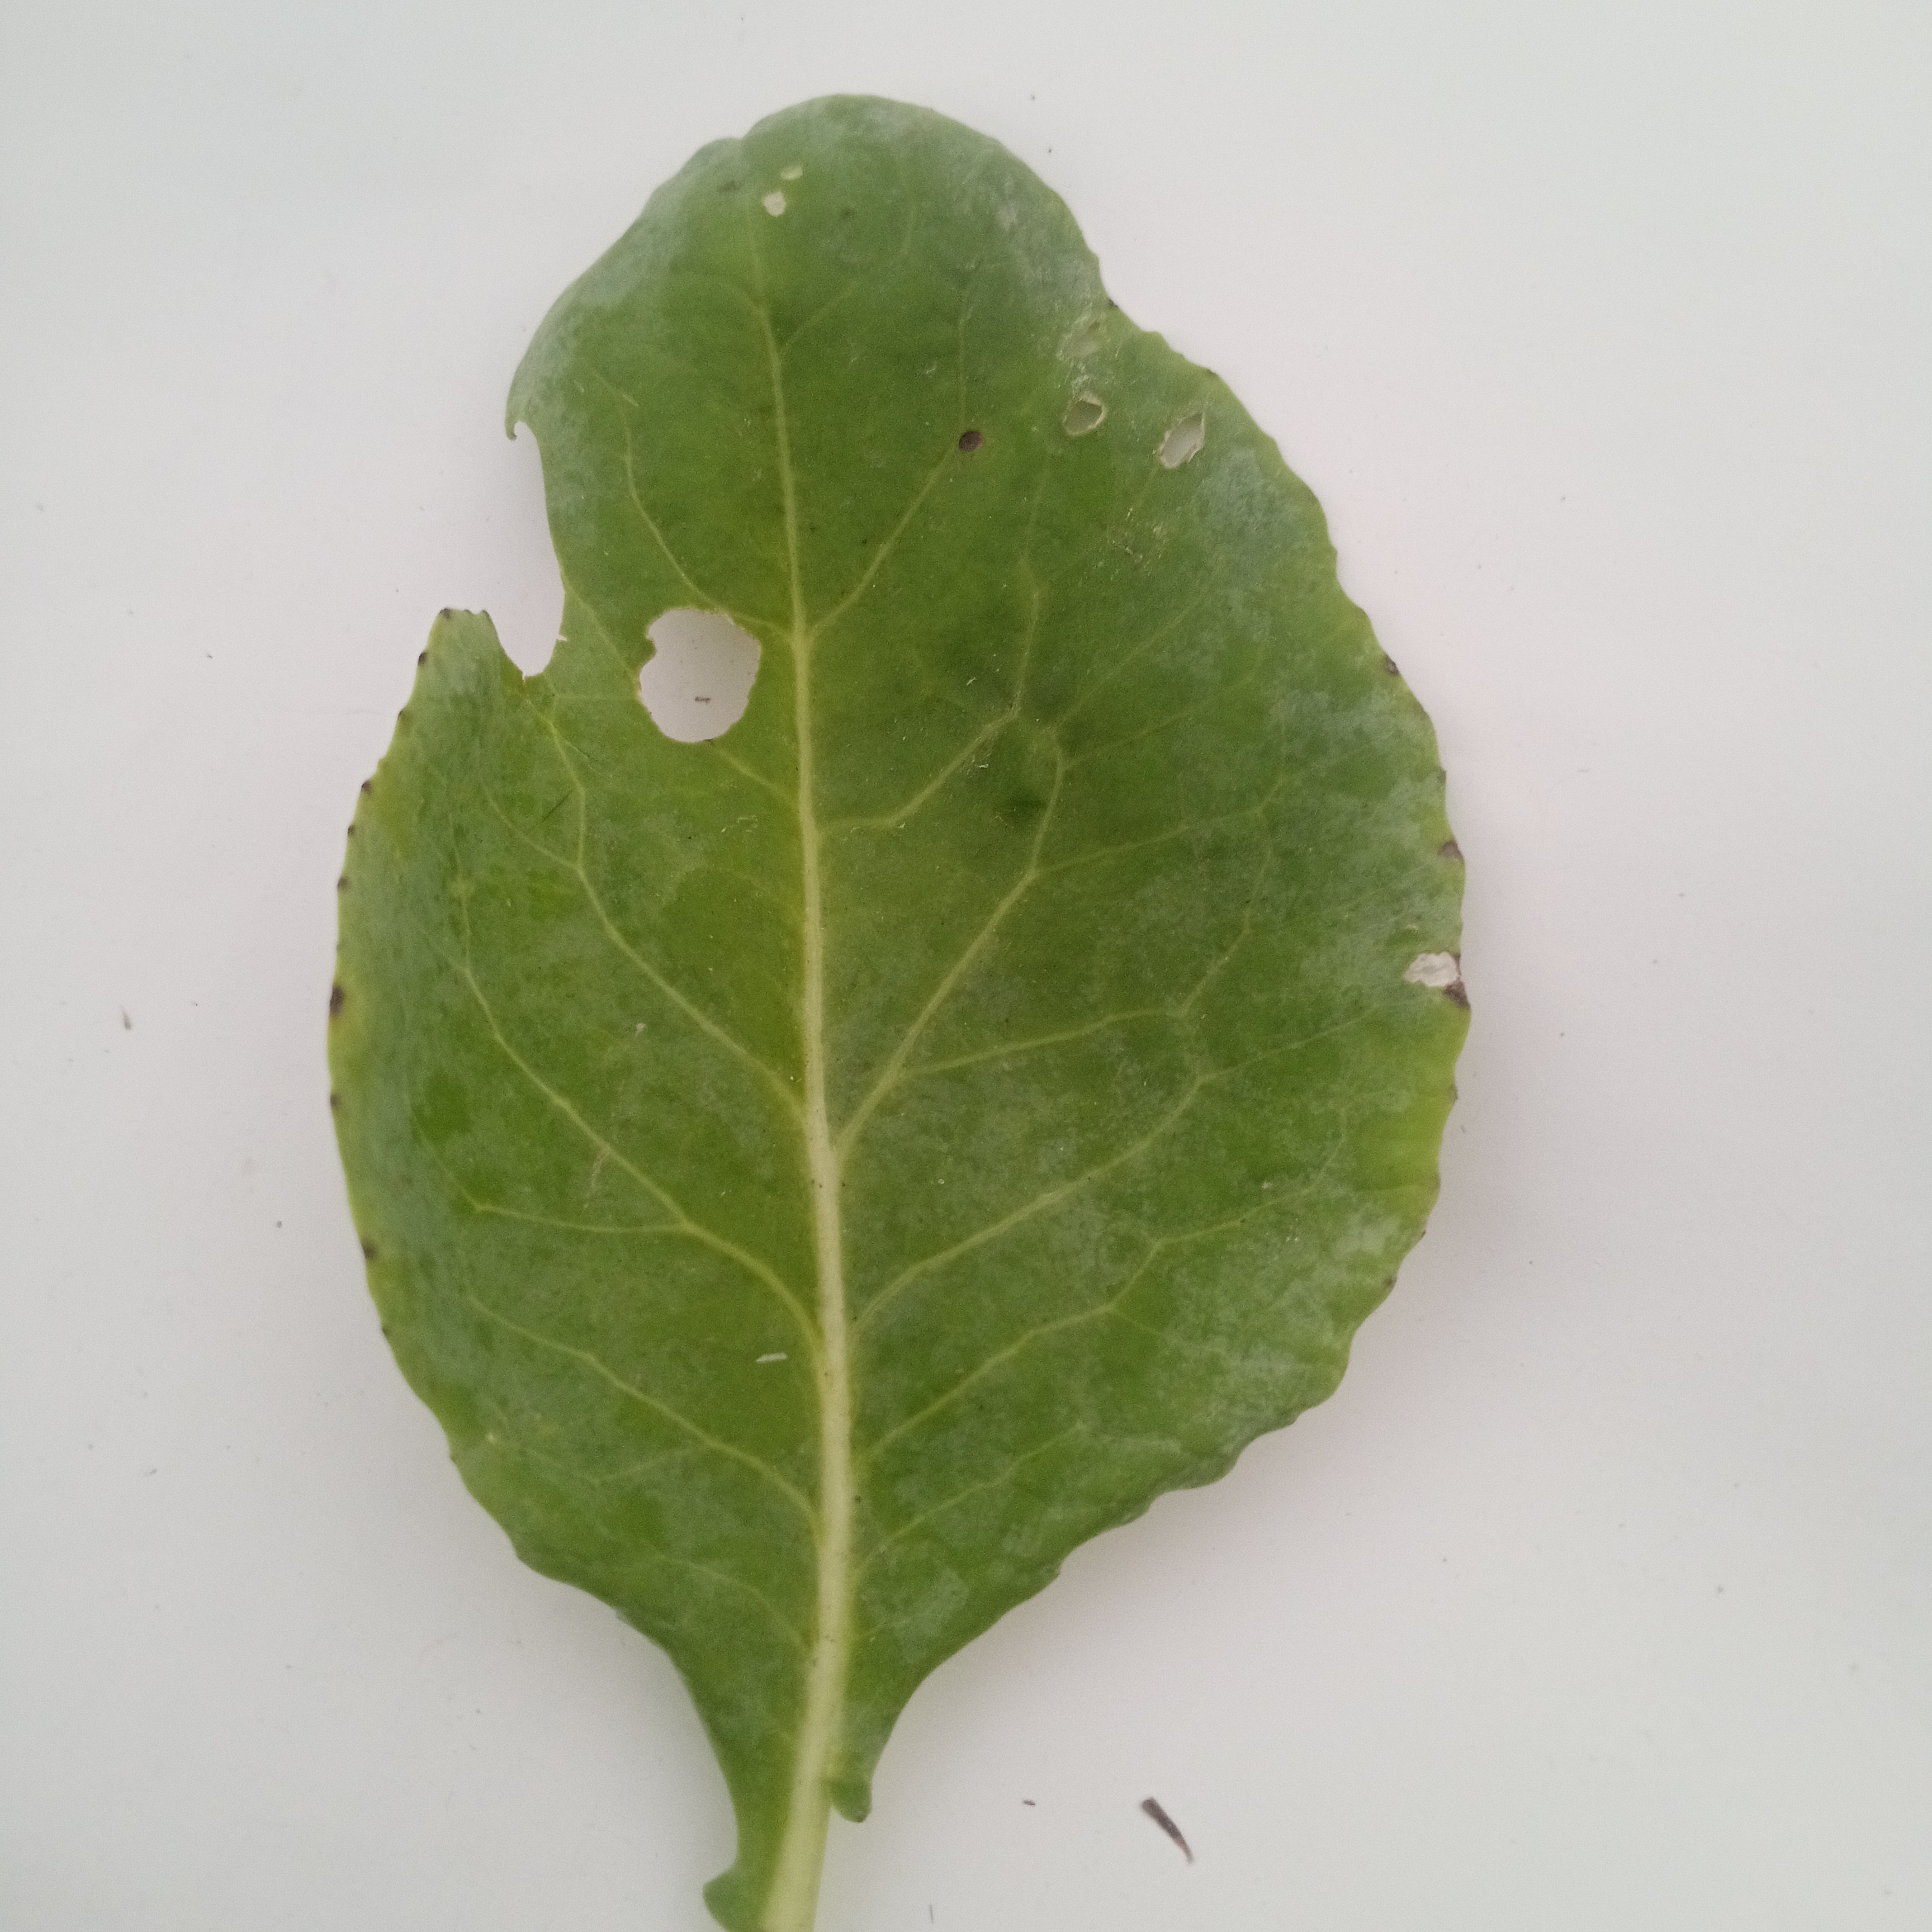
Label: Insect Hole